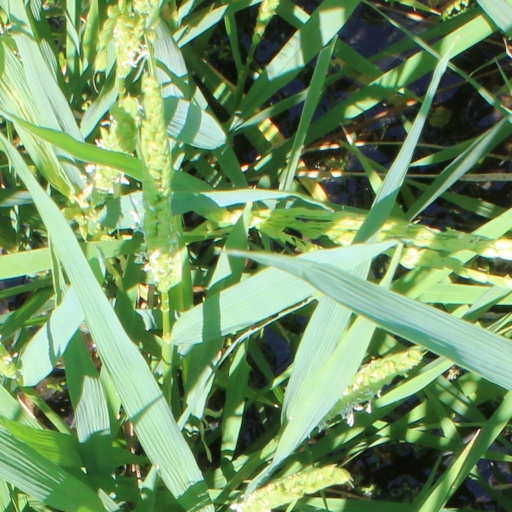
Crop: rice